Carrie Eliza Getty Tomb

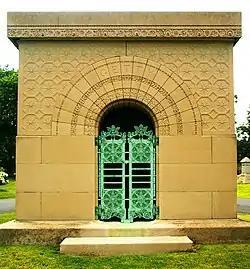
Front entrance

The Carrie Eliza Getty Tomb, located in Graceland Cemetery in Chicago, Illinois, United States, was commissioned in 1890 by the lumber baron Henry Harrison Getty for his wife. It was designed by the noted American architect Louis Sullivan of the firm Adler & Sullivan. Getty became familiar with Sullivan's work from the architect's various Loop projects as well as from the mausoleum (also in Graceland) Sullivan designed for Getty's late partner, Martin Ryerson.